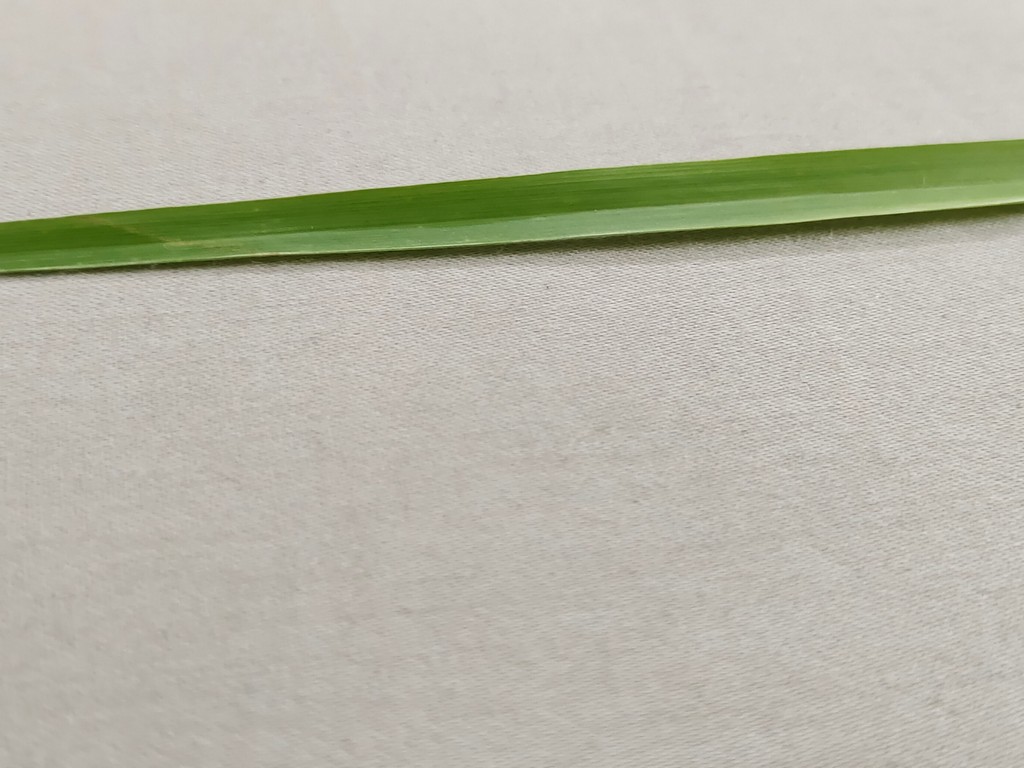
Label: Healthy